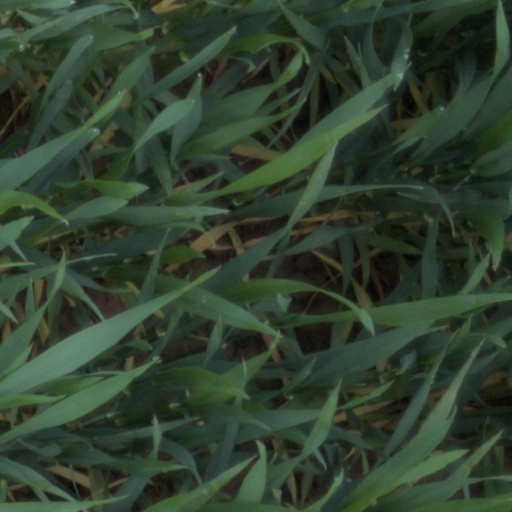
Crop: wheat